Jaylon Smith

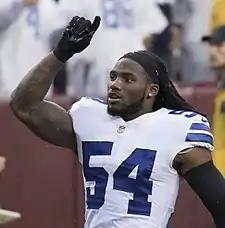
Smith with the Dallas Cowboys in 2017

Jaylon Smith (born June 14, 1995) is an American professional football linebacker for the Las Vegas Raiders of the National Football League (NFL). He played college football for the Notre Dame Fighting Irish and was selected 34th overall by the Dallas Cowboys in the second round of the 2016 NFL draft.